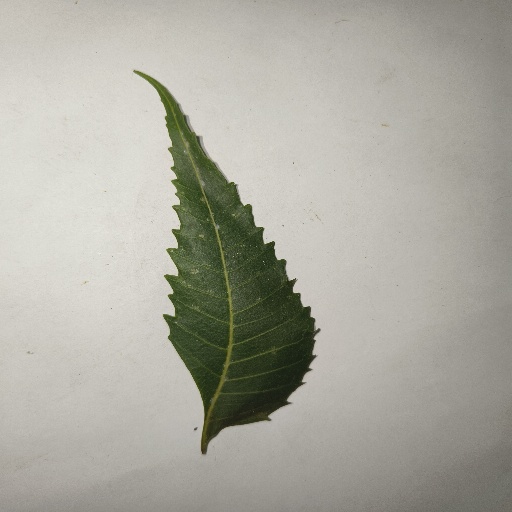
Species: Neem
Leaf condition: Healthy Leaf